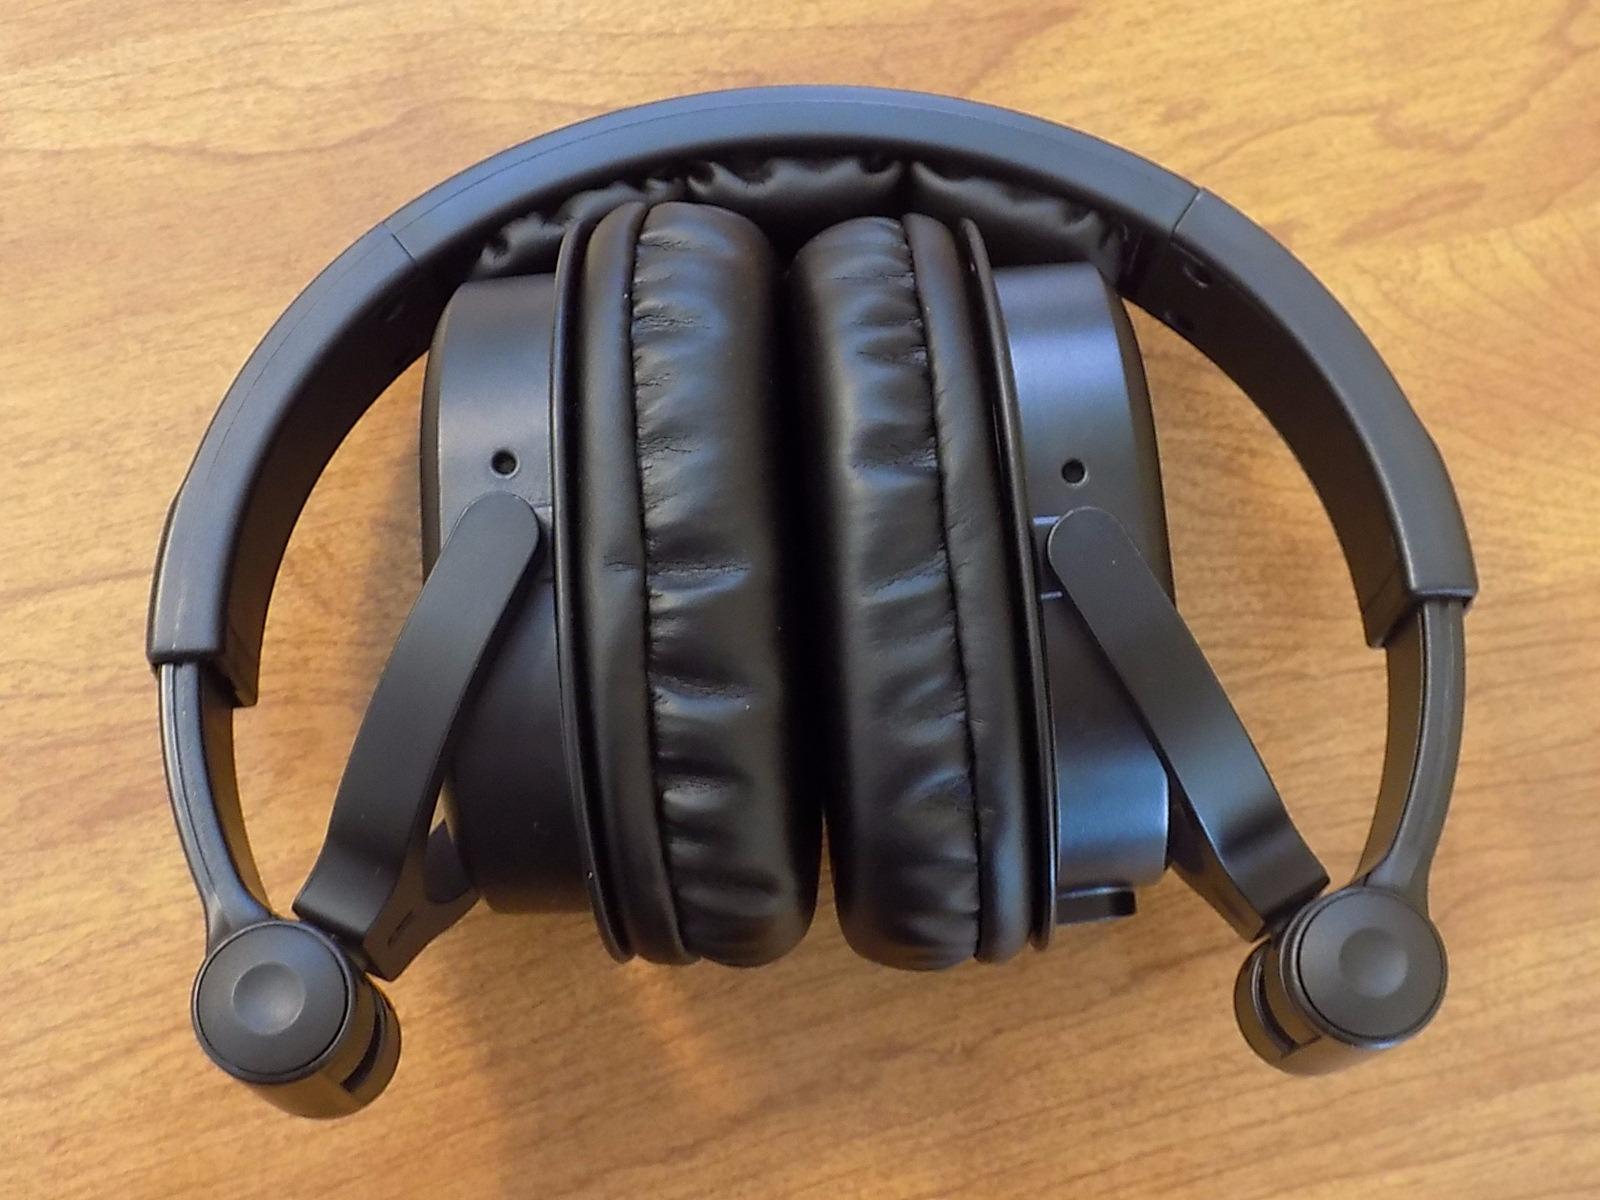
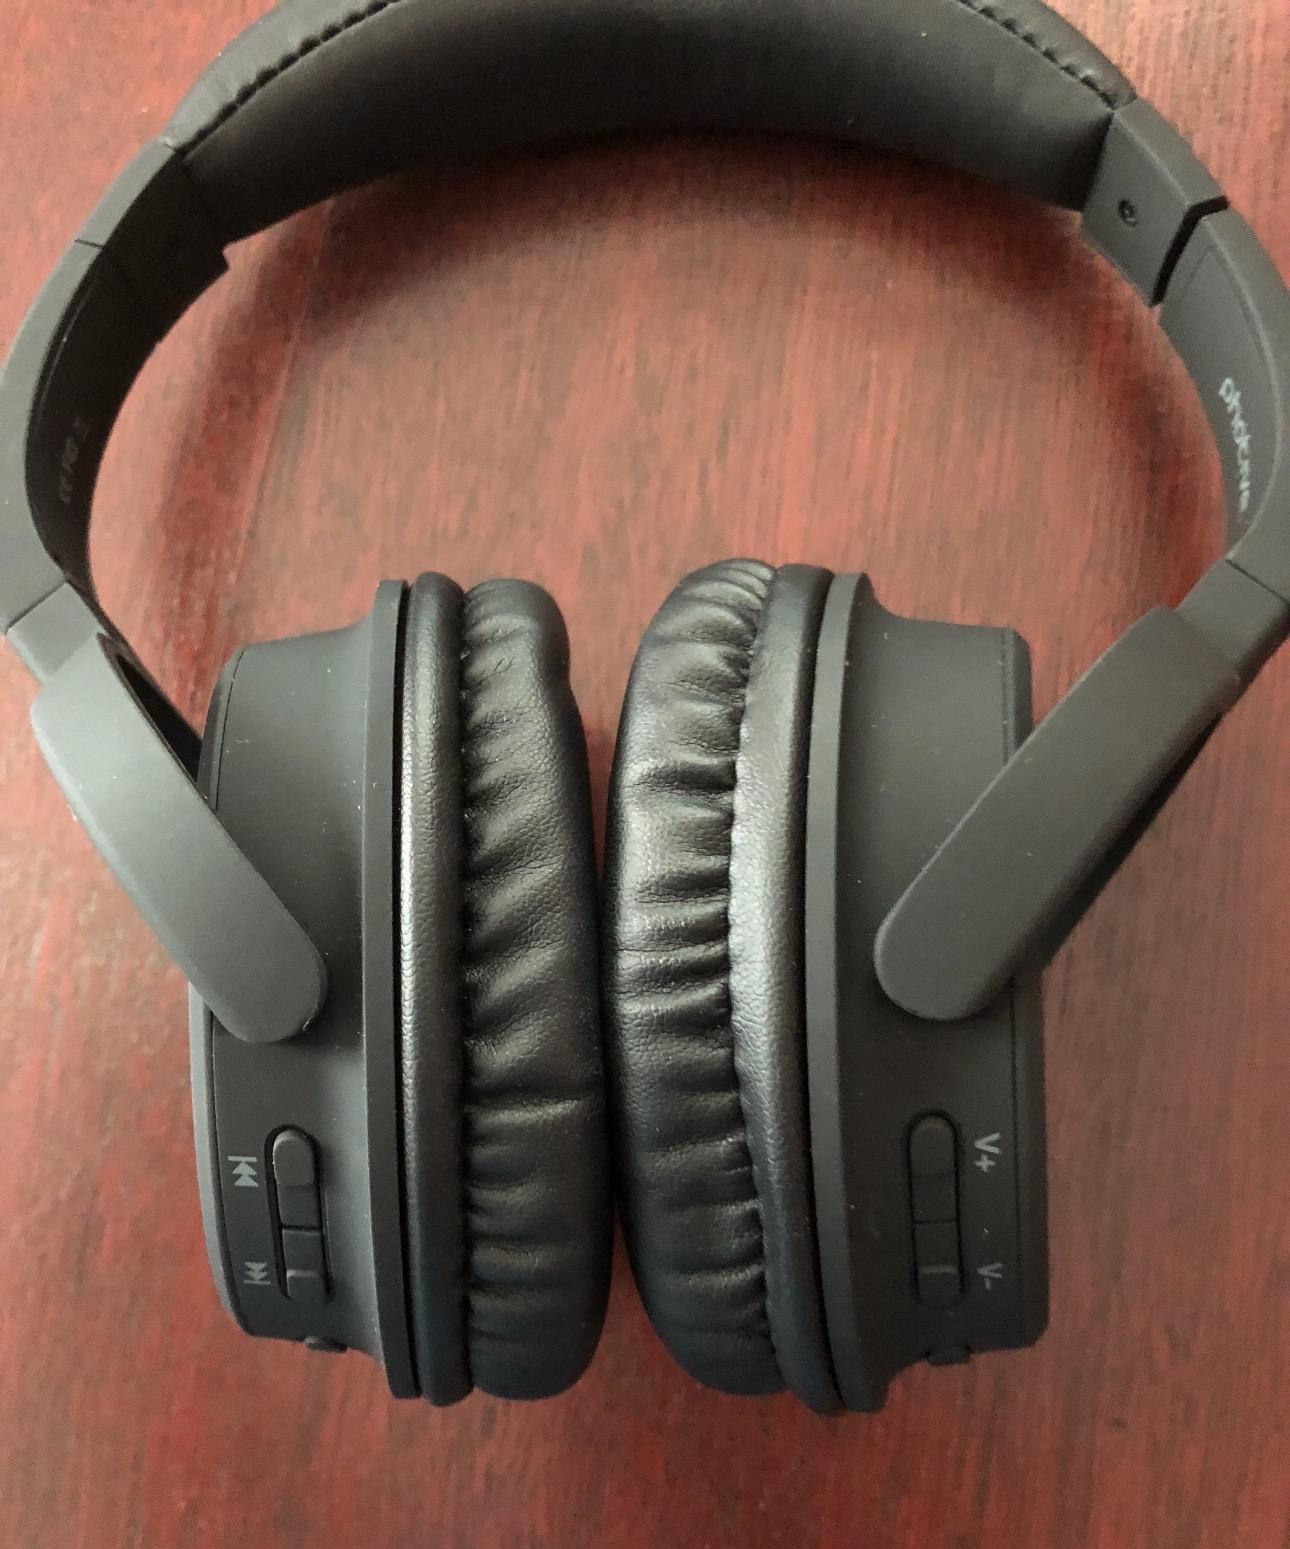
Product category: headphones
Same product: no